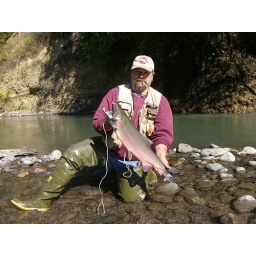
my brother dane and his little fish on the carbon river in orting wa